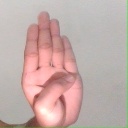
अक्षर: ब